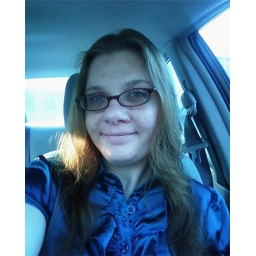
Me in my car in my cute new dress